Josh Howard

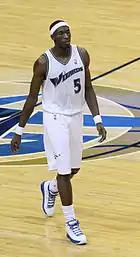
Howard with the Wizards in 2010

Howard was selected in the 2003 NBA draft by the Dallas Mavericks in the first round (29th overall). He played in 67 games (29 starts) during his rookie year, averaging 8.6 points and 5.5 rebounds per game earning him NBA All-Rookie 2nd team honors.